Hertford (hundred)

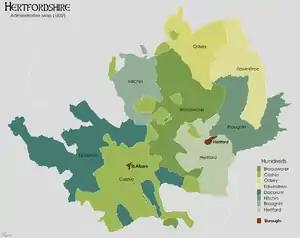
Hertfordshire hundreds in 1832

It comprised the following parishes: Hertford All Saints, Hertford St Johns, Great Amwell, Bayford, Bengeo, Little Berkhampstead, Broxbourne, Cheshunt, Essendon, Hertingfordbury, Stapleford, Tewin, and Wormley. The parish of Bramfield was originally part of the hundred but was transferred to the Liberty of St Albans in about 1260. The hundred meeting point is not known, but the sheriff's tourn was held at Ware Bridge in the 14th century.